Pedro Rico

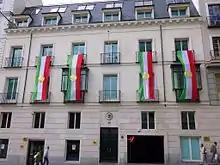
Rico sought asylum in the Embassy of Mexico, Madrid where most other refugees supported the Nationalist faction.

In July 1936, the Spanish Civil War broke out, and Nationalist rebels besieged Madrid. He expelled all monarchists from the City Council of Madrid, though most were outside the city or already arrested by the Republican authorities. On 6 November, the Republican government relocated to Valencia, with Rico alongside them, delegating his office to his deputy Cayetano Redondo Aceña. At Tarancón in the Province of Cuenca, the convoy was stopped by anarchist militiamen of the Confederación Nacional del Trabajo (CNT); they chastised Rico as a coward for leaving Madrid during the Francoist advance, beat him and sent him back to the capital. Some Nationalist and French newspapers reported that he had been executed in this encounter, while Republican press avoided the subject entirely.